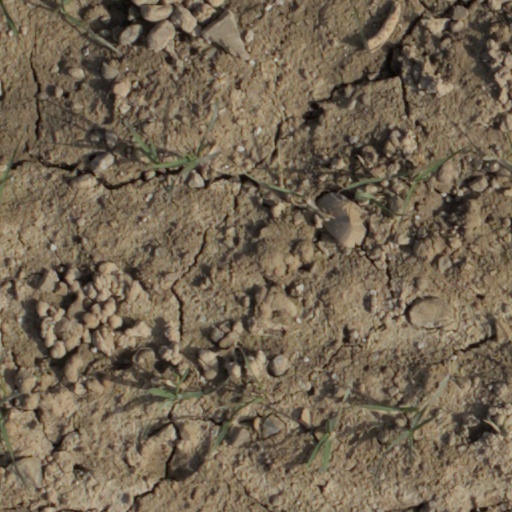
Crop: wheat